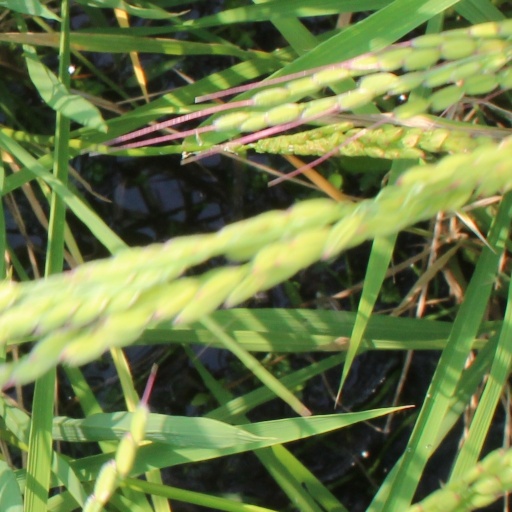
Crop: rice